British ensign

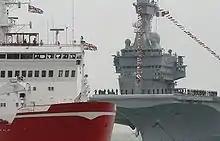
passing French aircraft carrier "Charles de Gaulle", flying the Union Jack at the jackstaff and also at the masthead to signify the royal presence of Elizabeth II.

Prior to 1864, red, white, and blue were the colours of the three squadrons of the Royal Navy, which were created as a result of the reorganisation of the navy in 1652 by Admiral Robert Blake. Each squadron flew one of the three ensigns. In addition to the Admiral of the Fleet (who was Admiral of the Red), each squadron had its own admirals, vice admirals and rear admirals, e.g. Lord Nelson was Vice Admiral of the White at the time of his death.